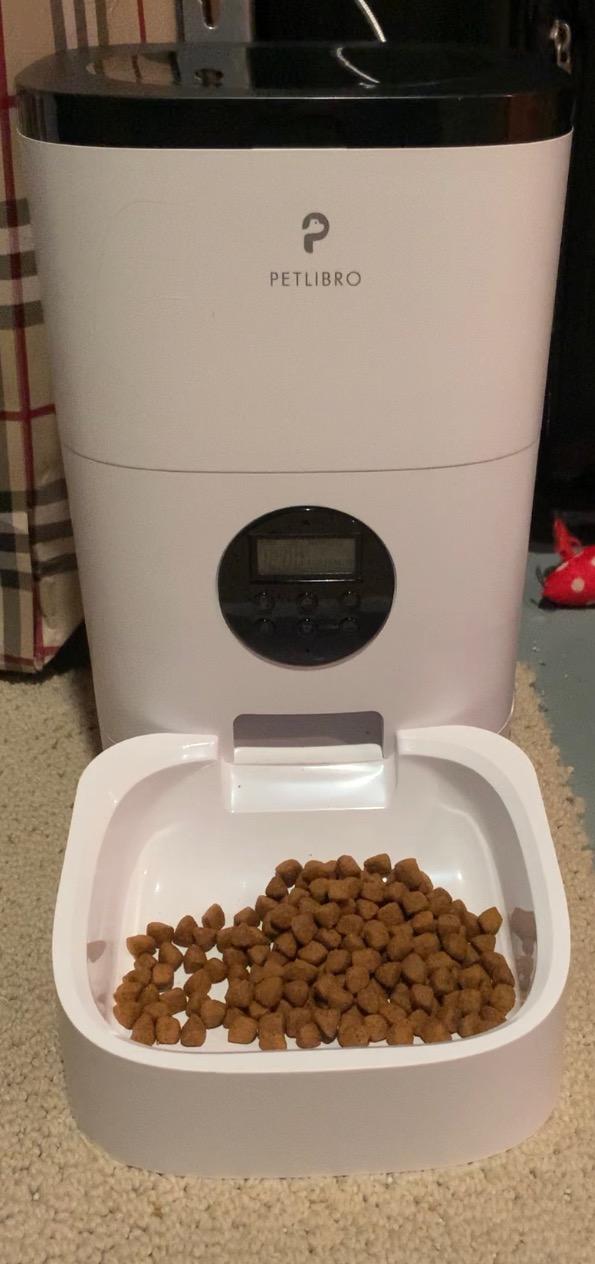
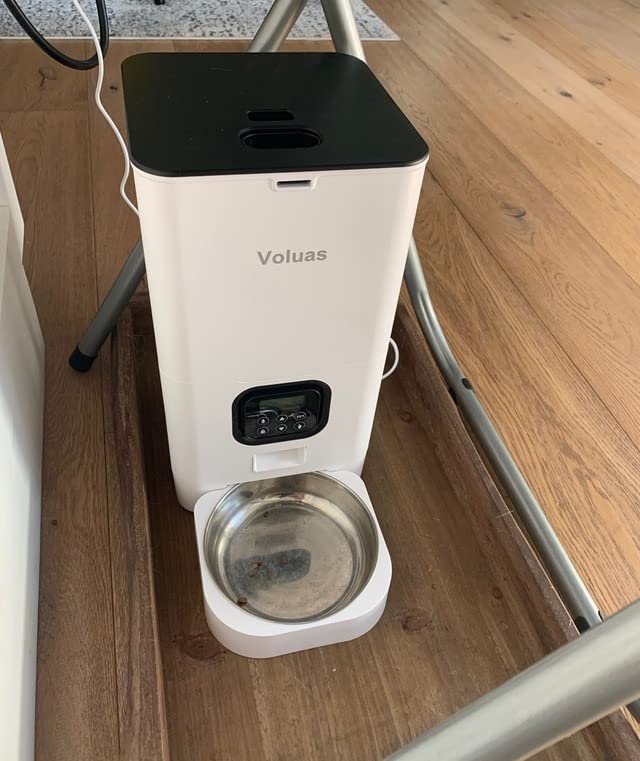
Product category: items_feeder
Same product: no